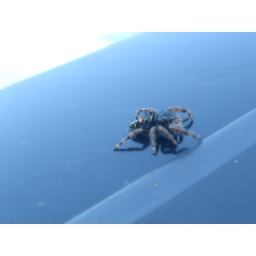
This guy was on the window of one of the cars in the parking lot. Spooky!